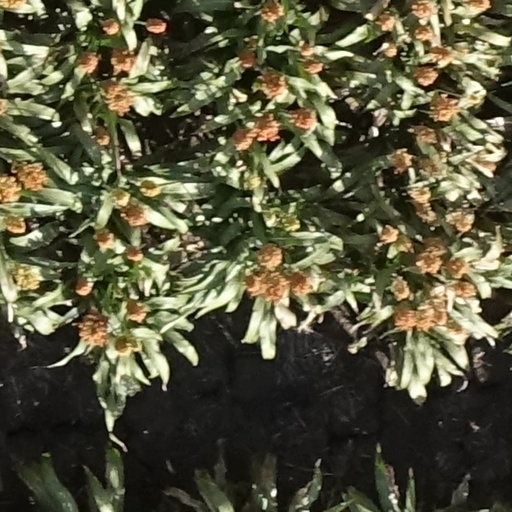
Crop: sorghum